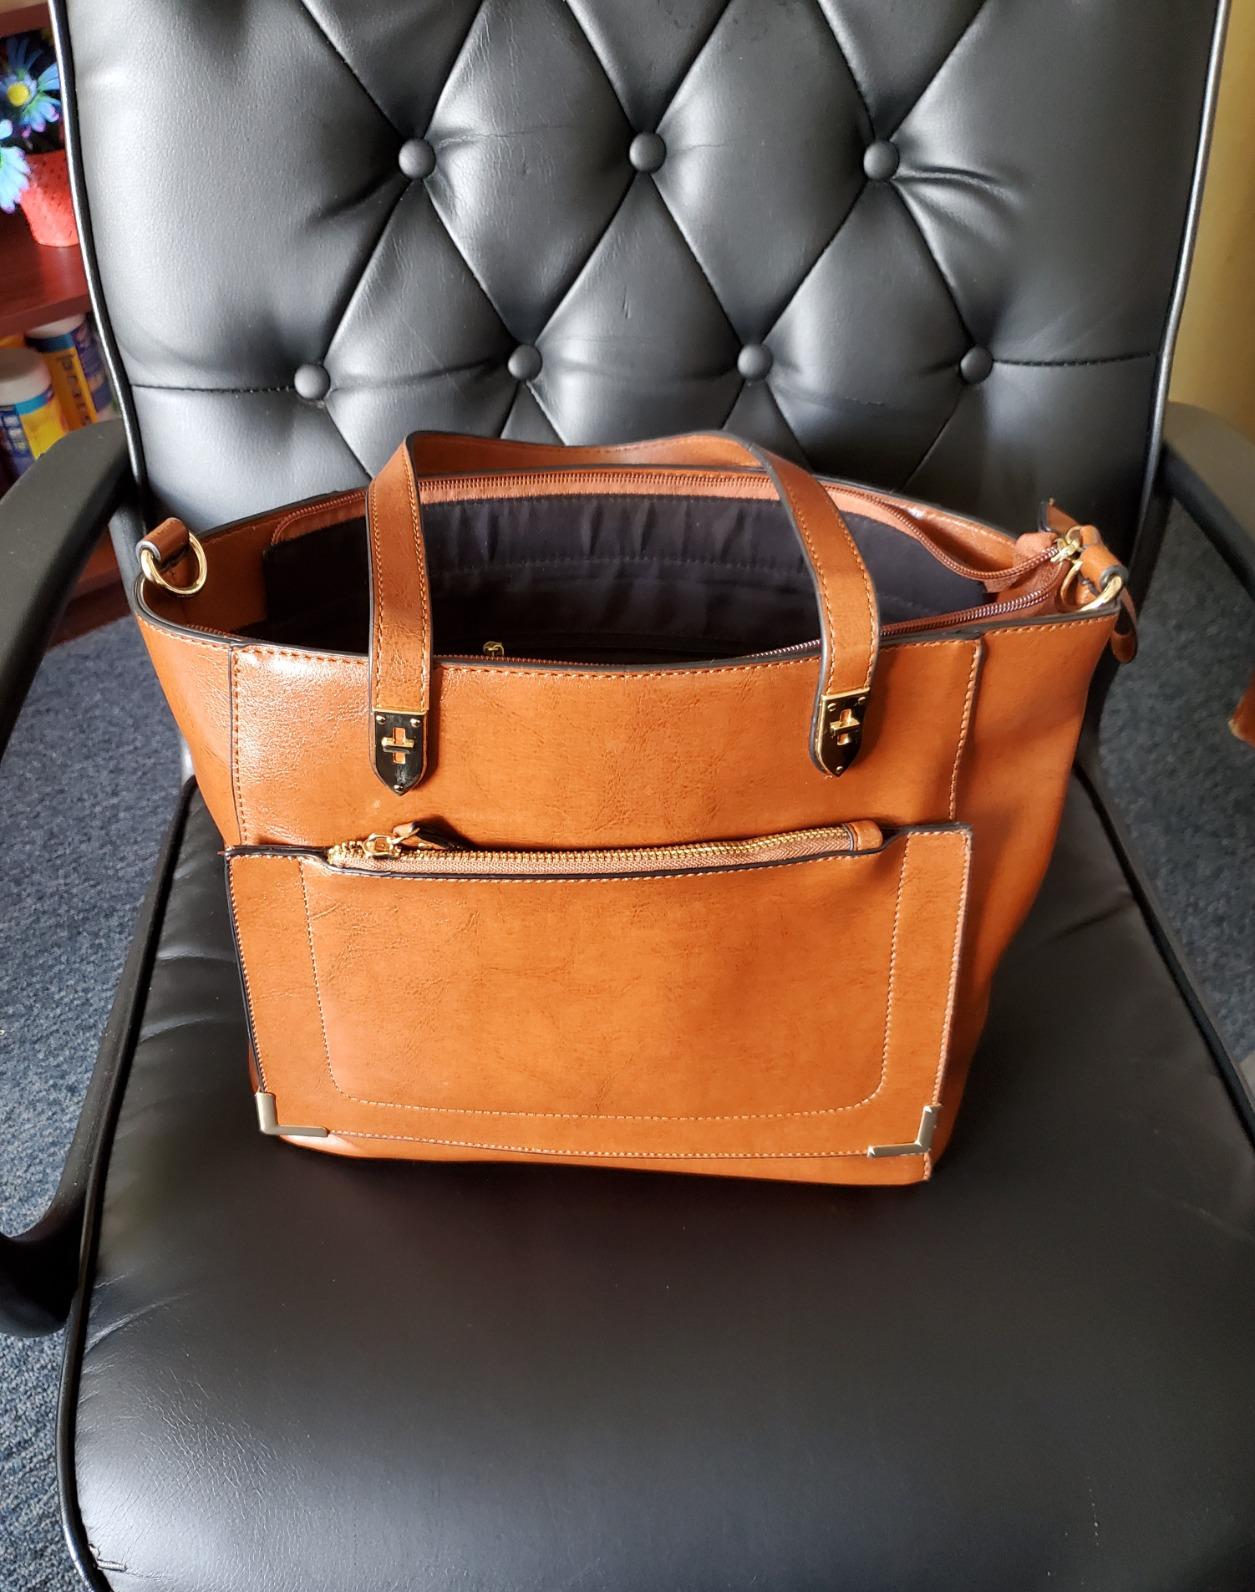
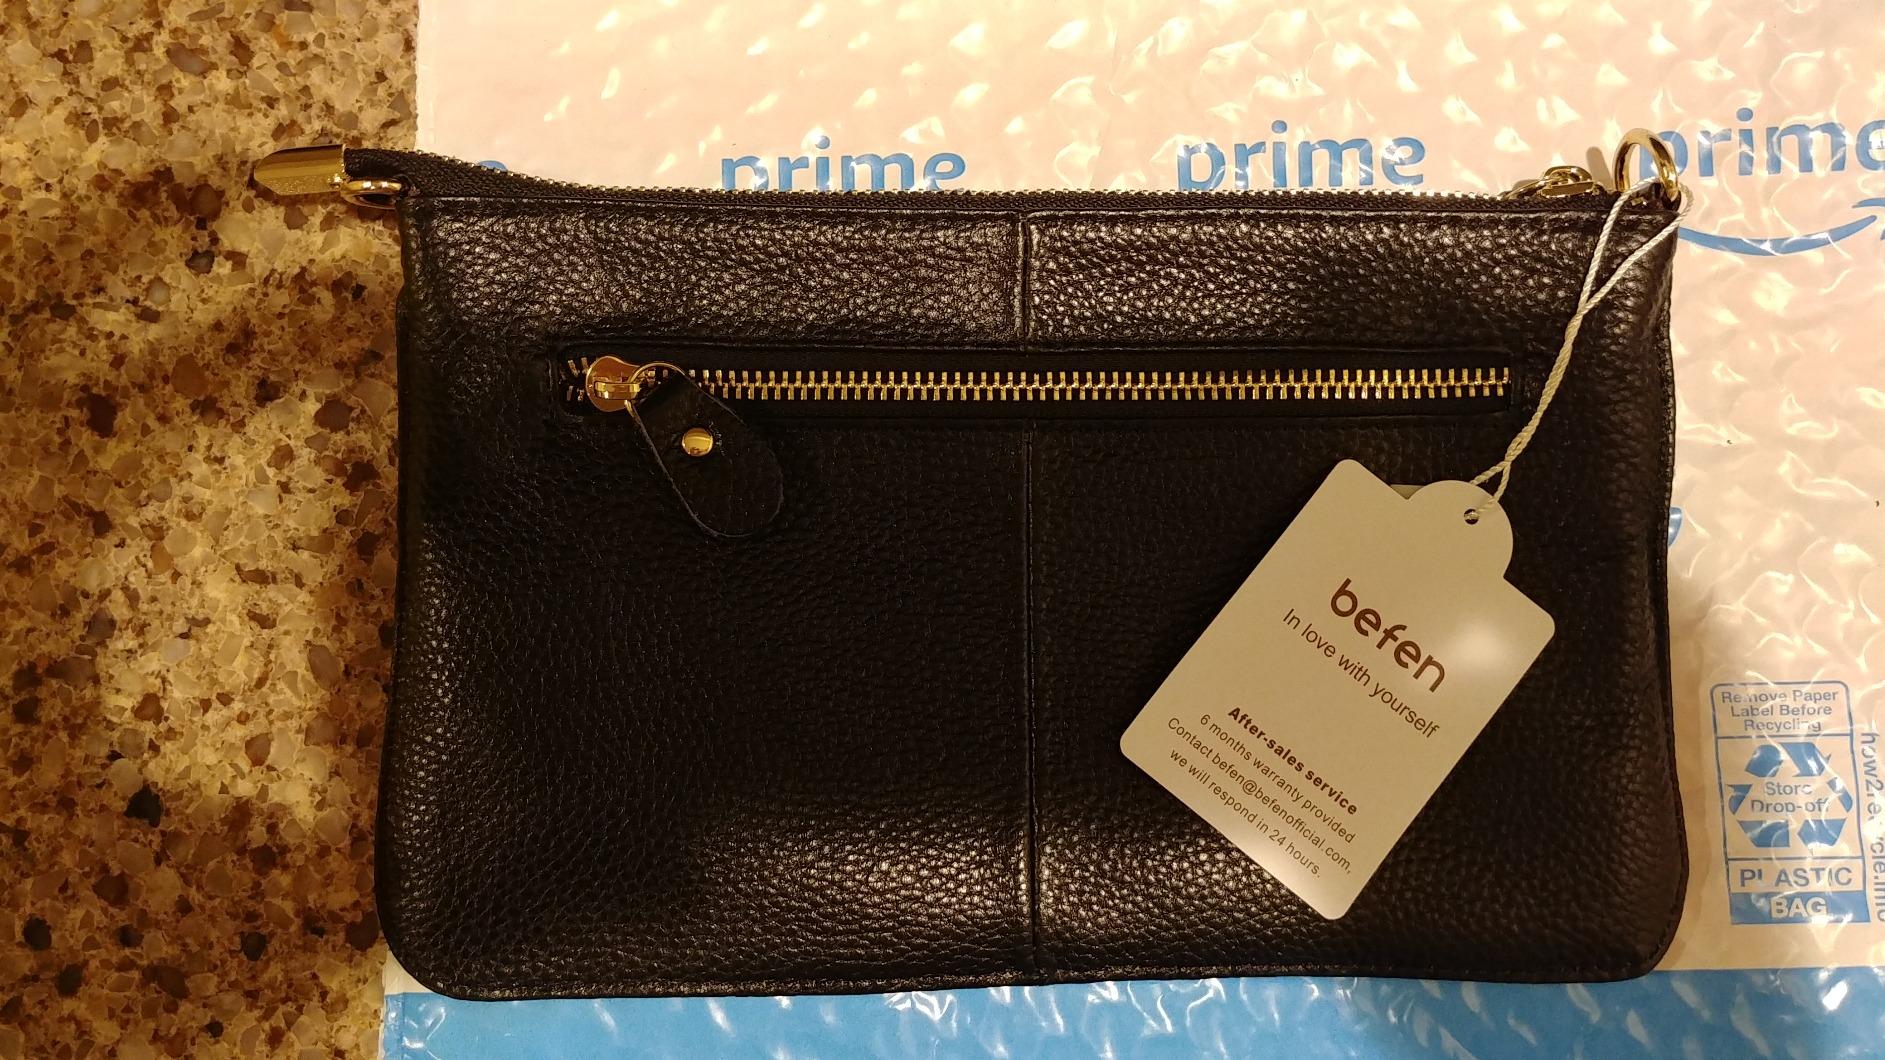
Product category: accessories_handbag
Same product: no